Fraser Town, Bengaluru

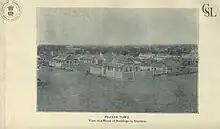
View of a block of buildings in erection. Plague-proof Town Planning by J H Stephens 1914

Richard's Park and surrounding Richard's Town after F J Richards, President of the Bangalore Civil and Military Station Municipality between 1908 and 1912, who is credited with starting the Dairy Farm and Veterinary Hospital on Queen's Road, and improving the Halasuru Lake. Neighbouring Cooke Town is named after G H Cooke, President of the Bangalore Civil and Military Station Municipality between 1928 and 1934, with the Mayo Hall being constructed during his tenure. Further Durbar surgeons Sir. John Colin Campbell has Campbell Road named after him, and Dr. P H Benson has Benson Town (Kadamba Nagara) named after him.